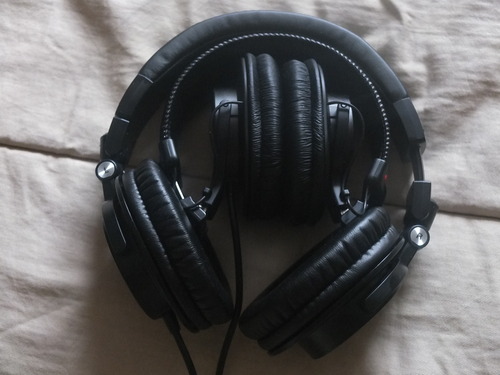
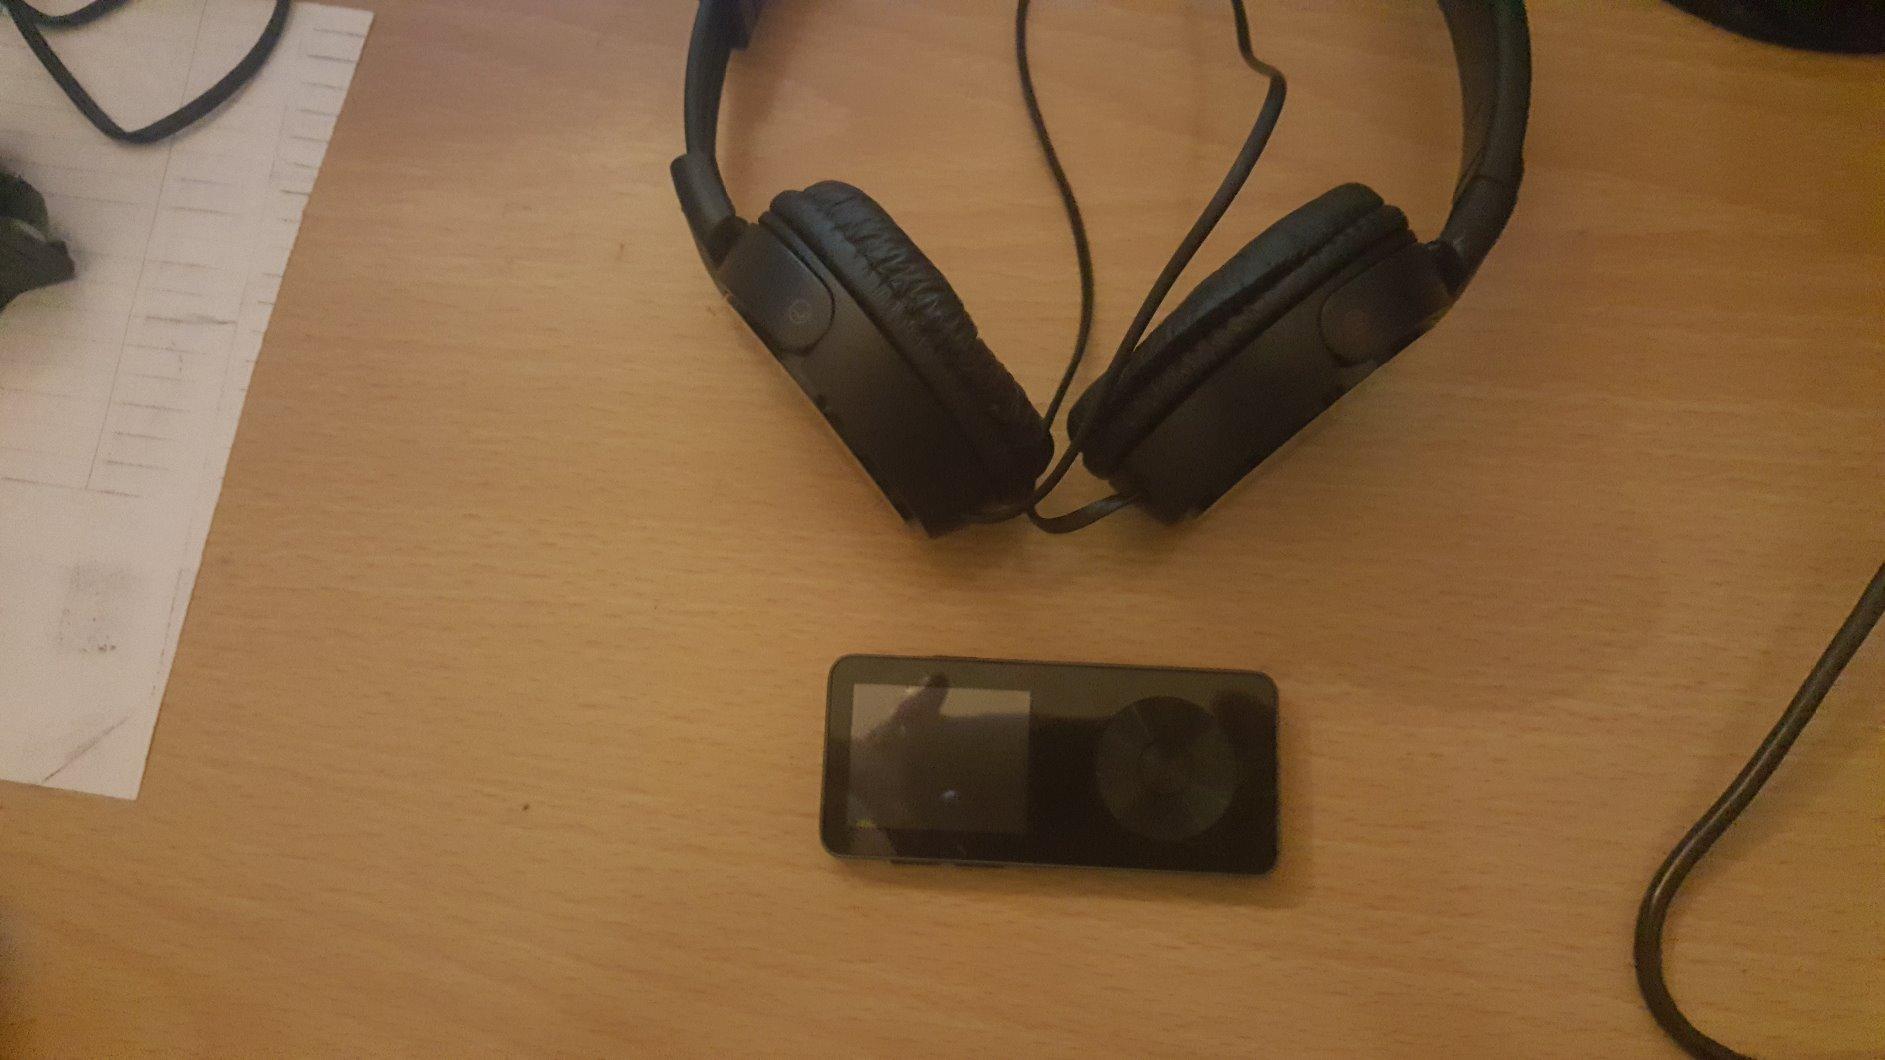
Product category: headphones
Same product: no